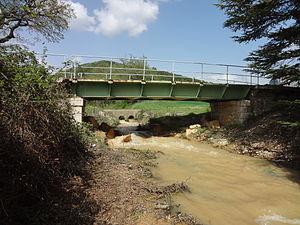
Le Castellet, ou le Castellet-d'Oraison, est une commune française située dans le département des Alpes-de-Haute-Provence, en région Provence-Alpes-Côte d'Azur.